AFC Champions League Elite

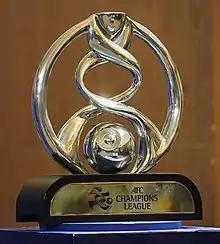
Tournament's trophy, used until 2024

The 2002–03 season saw the Asian Club Championship, Asian Cup Winners' Cup and Asian Super Cup combine to become the AFC Champions League. League champions and cup winners would qualify for the qualifying playoffs with the best eight clubs from East Asia and the eight best clubs from West Asia progressing to the group stage. The first winners under the AFC Champions League name were Al-Ain, defeating BEC Tero Sasana 2–1 on aggregate. In 2004, 29 clubs from fourteen countries participated and the tournament schedule was changed to March–November.